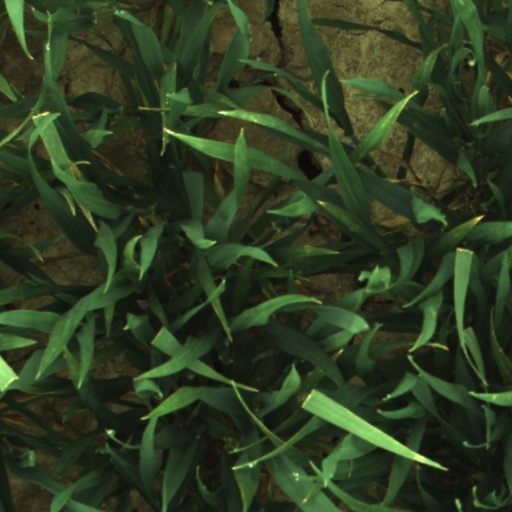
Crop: wheat